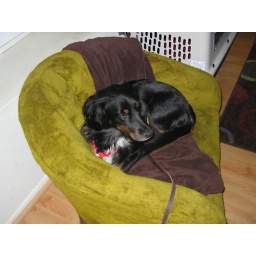
stella in green chair ii